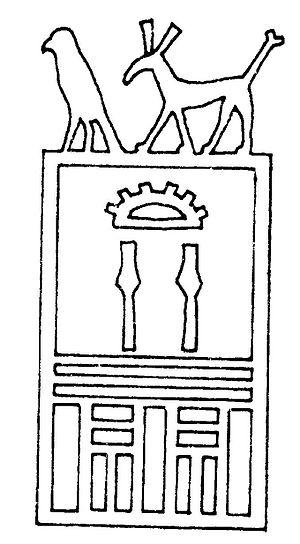
Horus est l'une des plus anciennes divinités égyptiennes. Les représentations les plus communes le dépeignent comme un faucon couronné du pschent ou comme un homme hiéracocéphale. Son nom signifie « le Lointain » en référence au vol majestueux du rapace. Son culte remonte à la préhistoire égyptienne. La plus ancienne cité à s'être placée sous son patronage semble être Nekhen, la « Ville du Faucon ». Dès les origines, Horus se trouve étroitement associé à la monarchie pharaonique en tant que dieu protecteur et dynastique. Les Suivants d’Horus sont ainsi les premiers souverains à s'être placés sous son obédience. Aux débuts de l’époque historique, le faucon sacré figure sur la palette du roi Narmer et, dès lors, sera constamment associé au pouvoir royal.
Seth est l'une des plus anciennes divinités égyptiennes. Sa représentation, au museau effilé et aux oreilles dressées mais tronquées, est une composition hybride née de l'imaginaire des Égyptiens des temps prédynastiques. Cette iconographie monstrueuse est peut-être inspirée de l'oryctérope, un termitivore, fouisseur des savanes africaines. Dans le mythe, Seth est le dieu de la confusion, du désordre et de la perturbation, ce que souligne l'écriture hiéroglyphique dans laquelle l'animal séthien sert de déterminatif pour des concepts négatifs.
Khâsekhemoui serait le dernier souverain de la IIᵉ dynastie thinite. Il aurait succédé à Péribsen et précéda son fils Djéser de la IIIᵉ dynastie. Manéthon le nomme Kheneres. Le papyrus de Turin lui compte vingt-sept ans, deux mois, et un jour de règne.